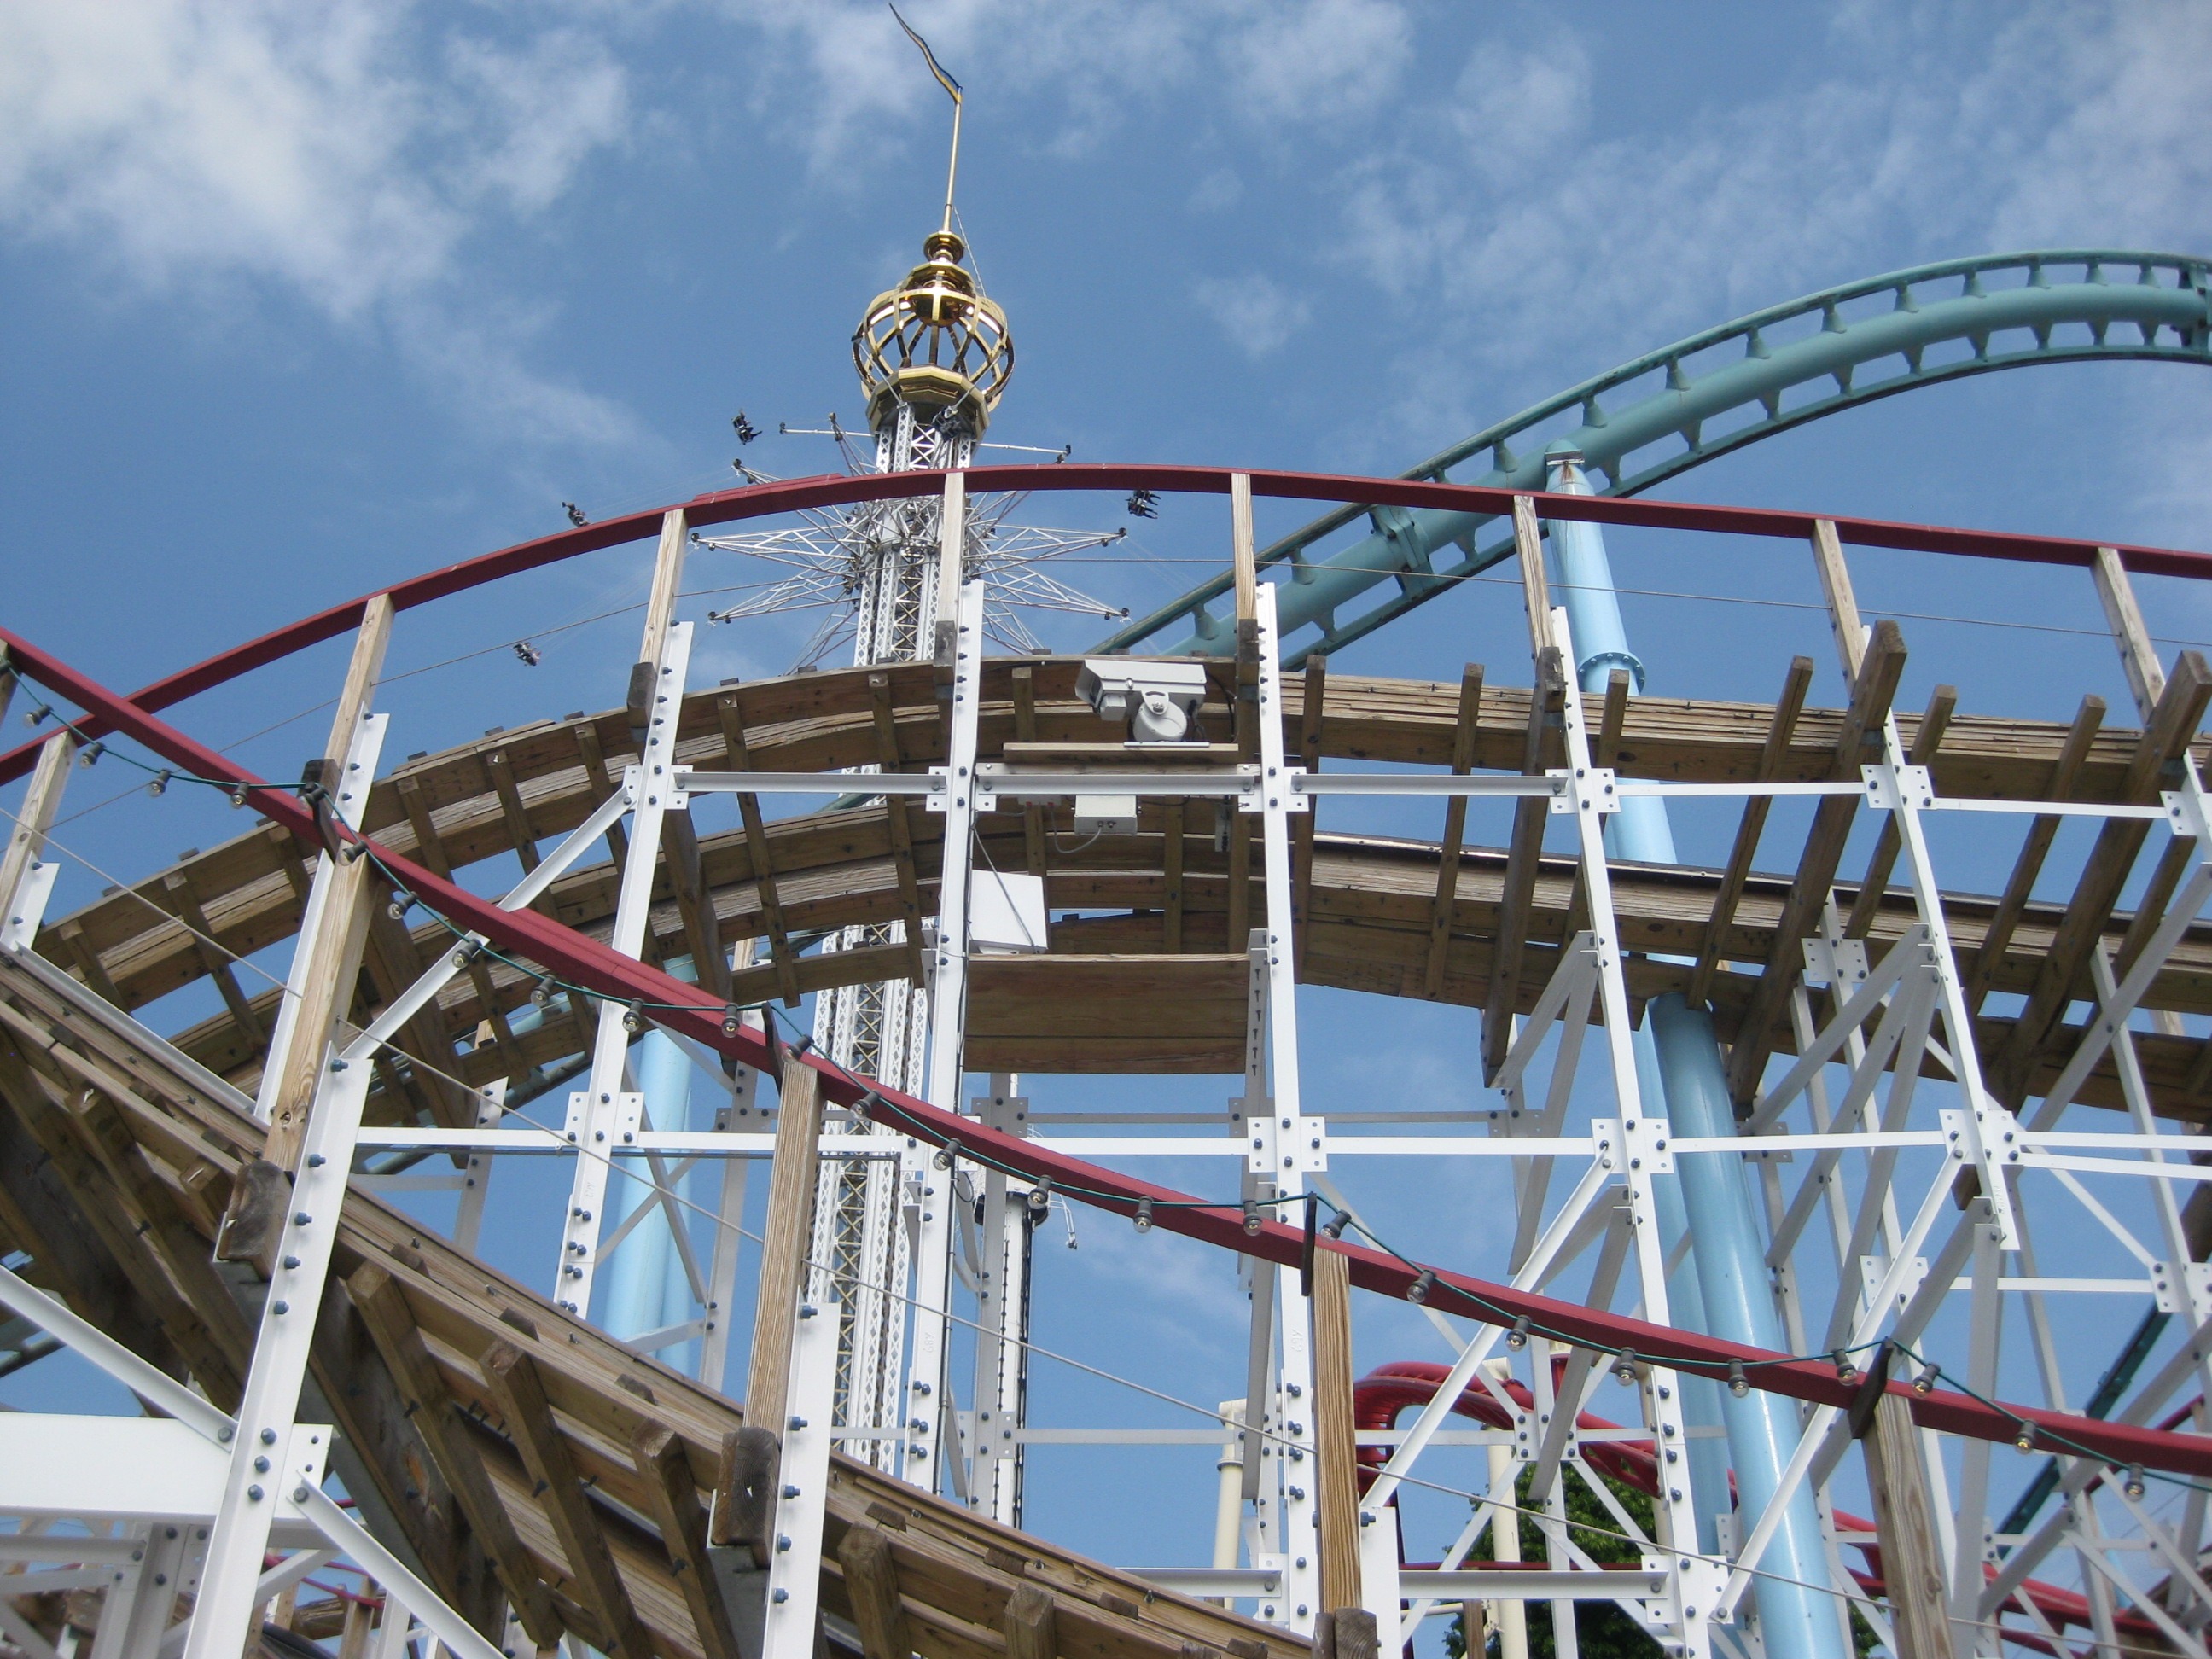
recreation, amusement park, park, ride, stadium, roller coaster, theme park, folk festival, adrenaline, year market, amusement ride, outdoor recreation, nonbuilding structure